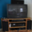
Label: television